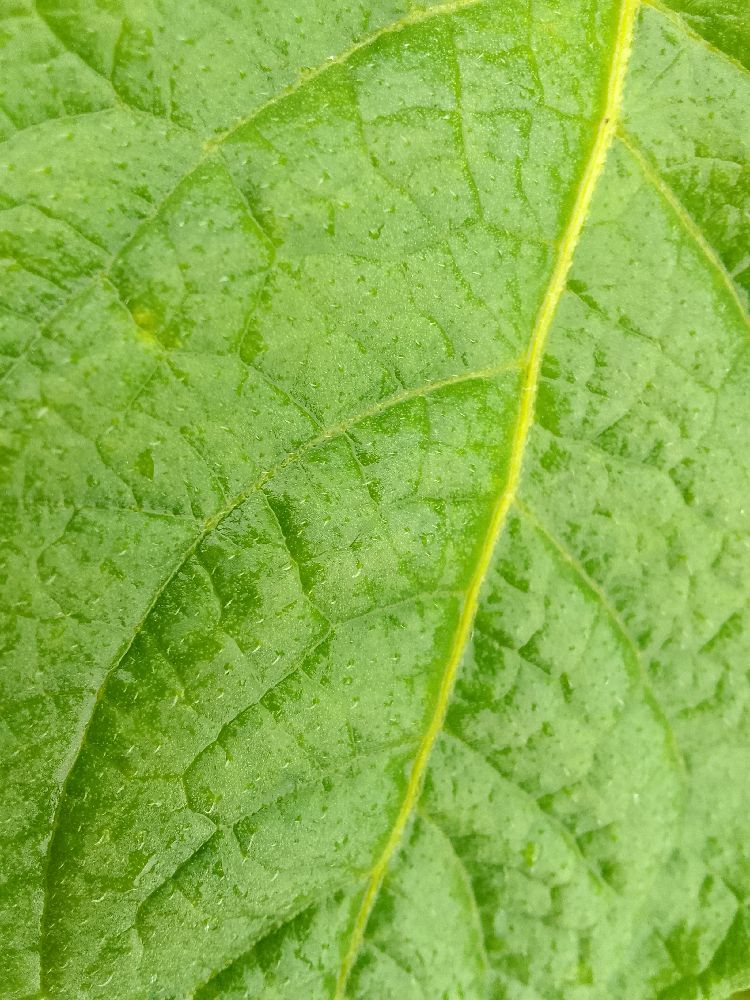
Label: Healthy